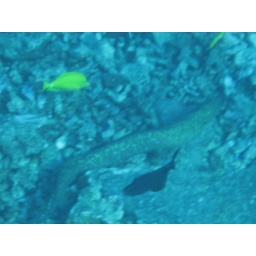
taken while snokeling off Maui. taken while snokeling off Maui. Some off a boat near Molikini and some off beach near 4 Seasons at Waileia. taken while snokeling off Maui. Some off a boat near Molikini and some off beach near 4 Seasons at Waileia.